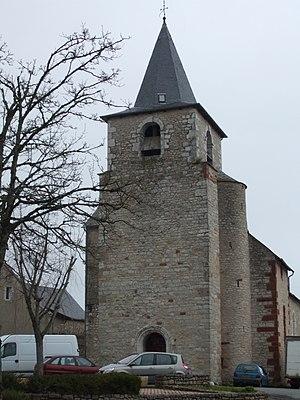
L'église de Sébazac
Sébazac-Concourès est une commune française, située dans le département de l'Aveyron en région Occitanie. La commune fait partie de l'agglomération de Rodez. La population sébazacoise a augmenté de 8,1 % entre 1999 et 2007.